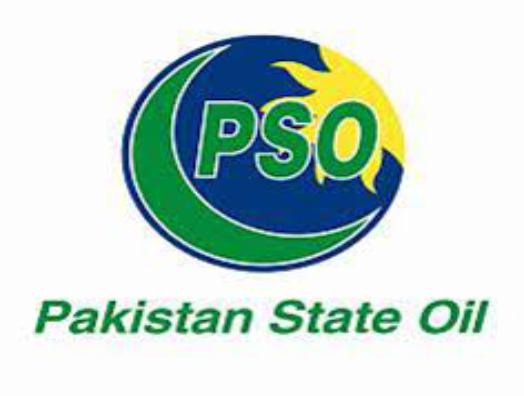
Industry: Transportation